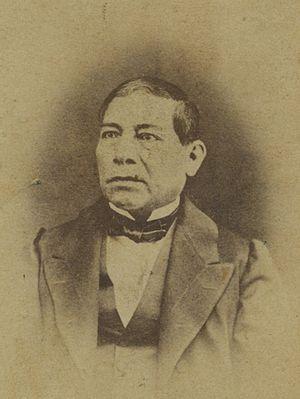
Benito Juárez García, né le 21 mars 1806 à Guelatao de Juárez en Nouvelle-Espagne et mort le 18 juillet 1872 à Mexico, est un homme politique mexicain qui fut président de la République. Il résista à l'occupation française du Mexique, renversa le Second Empire mexicain, rétablit la République et employa des mesures libérales pour moderniser le pays.